Khatu Shyam Temple

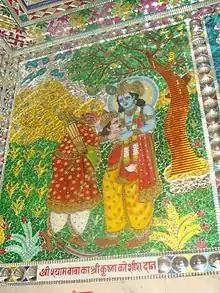
Barbarika donates his head to Lord Krishna

According to tradition, Lord Krishna blessed Barbarika with the boon that he would be worshipped in this age under the name Shyam. The temple’s historical significance was further cemented during the medieval period, including events like the Battle of Khatu Shyamji in 1779, where local chiefs defended the region against Mughal forces.